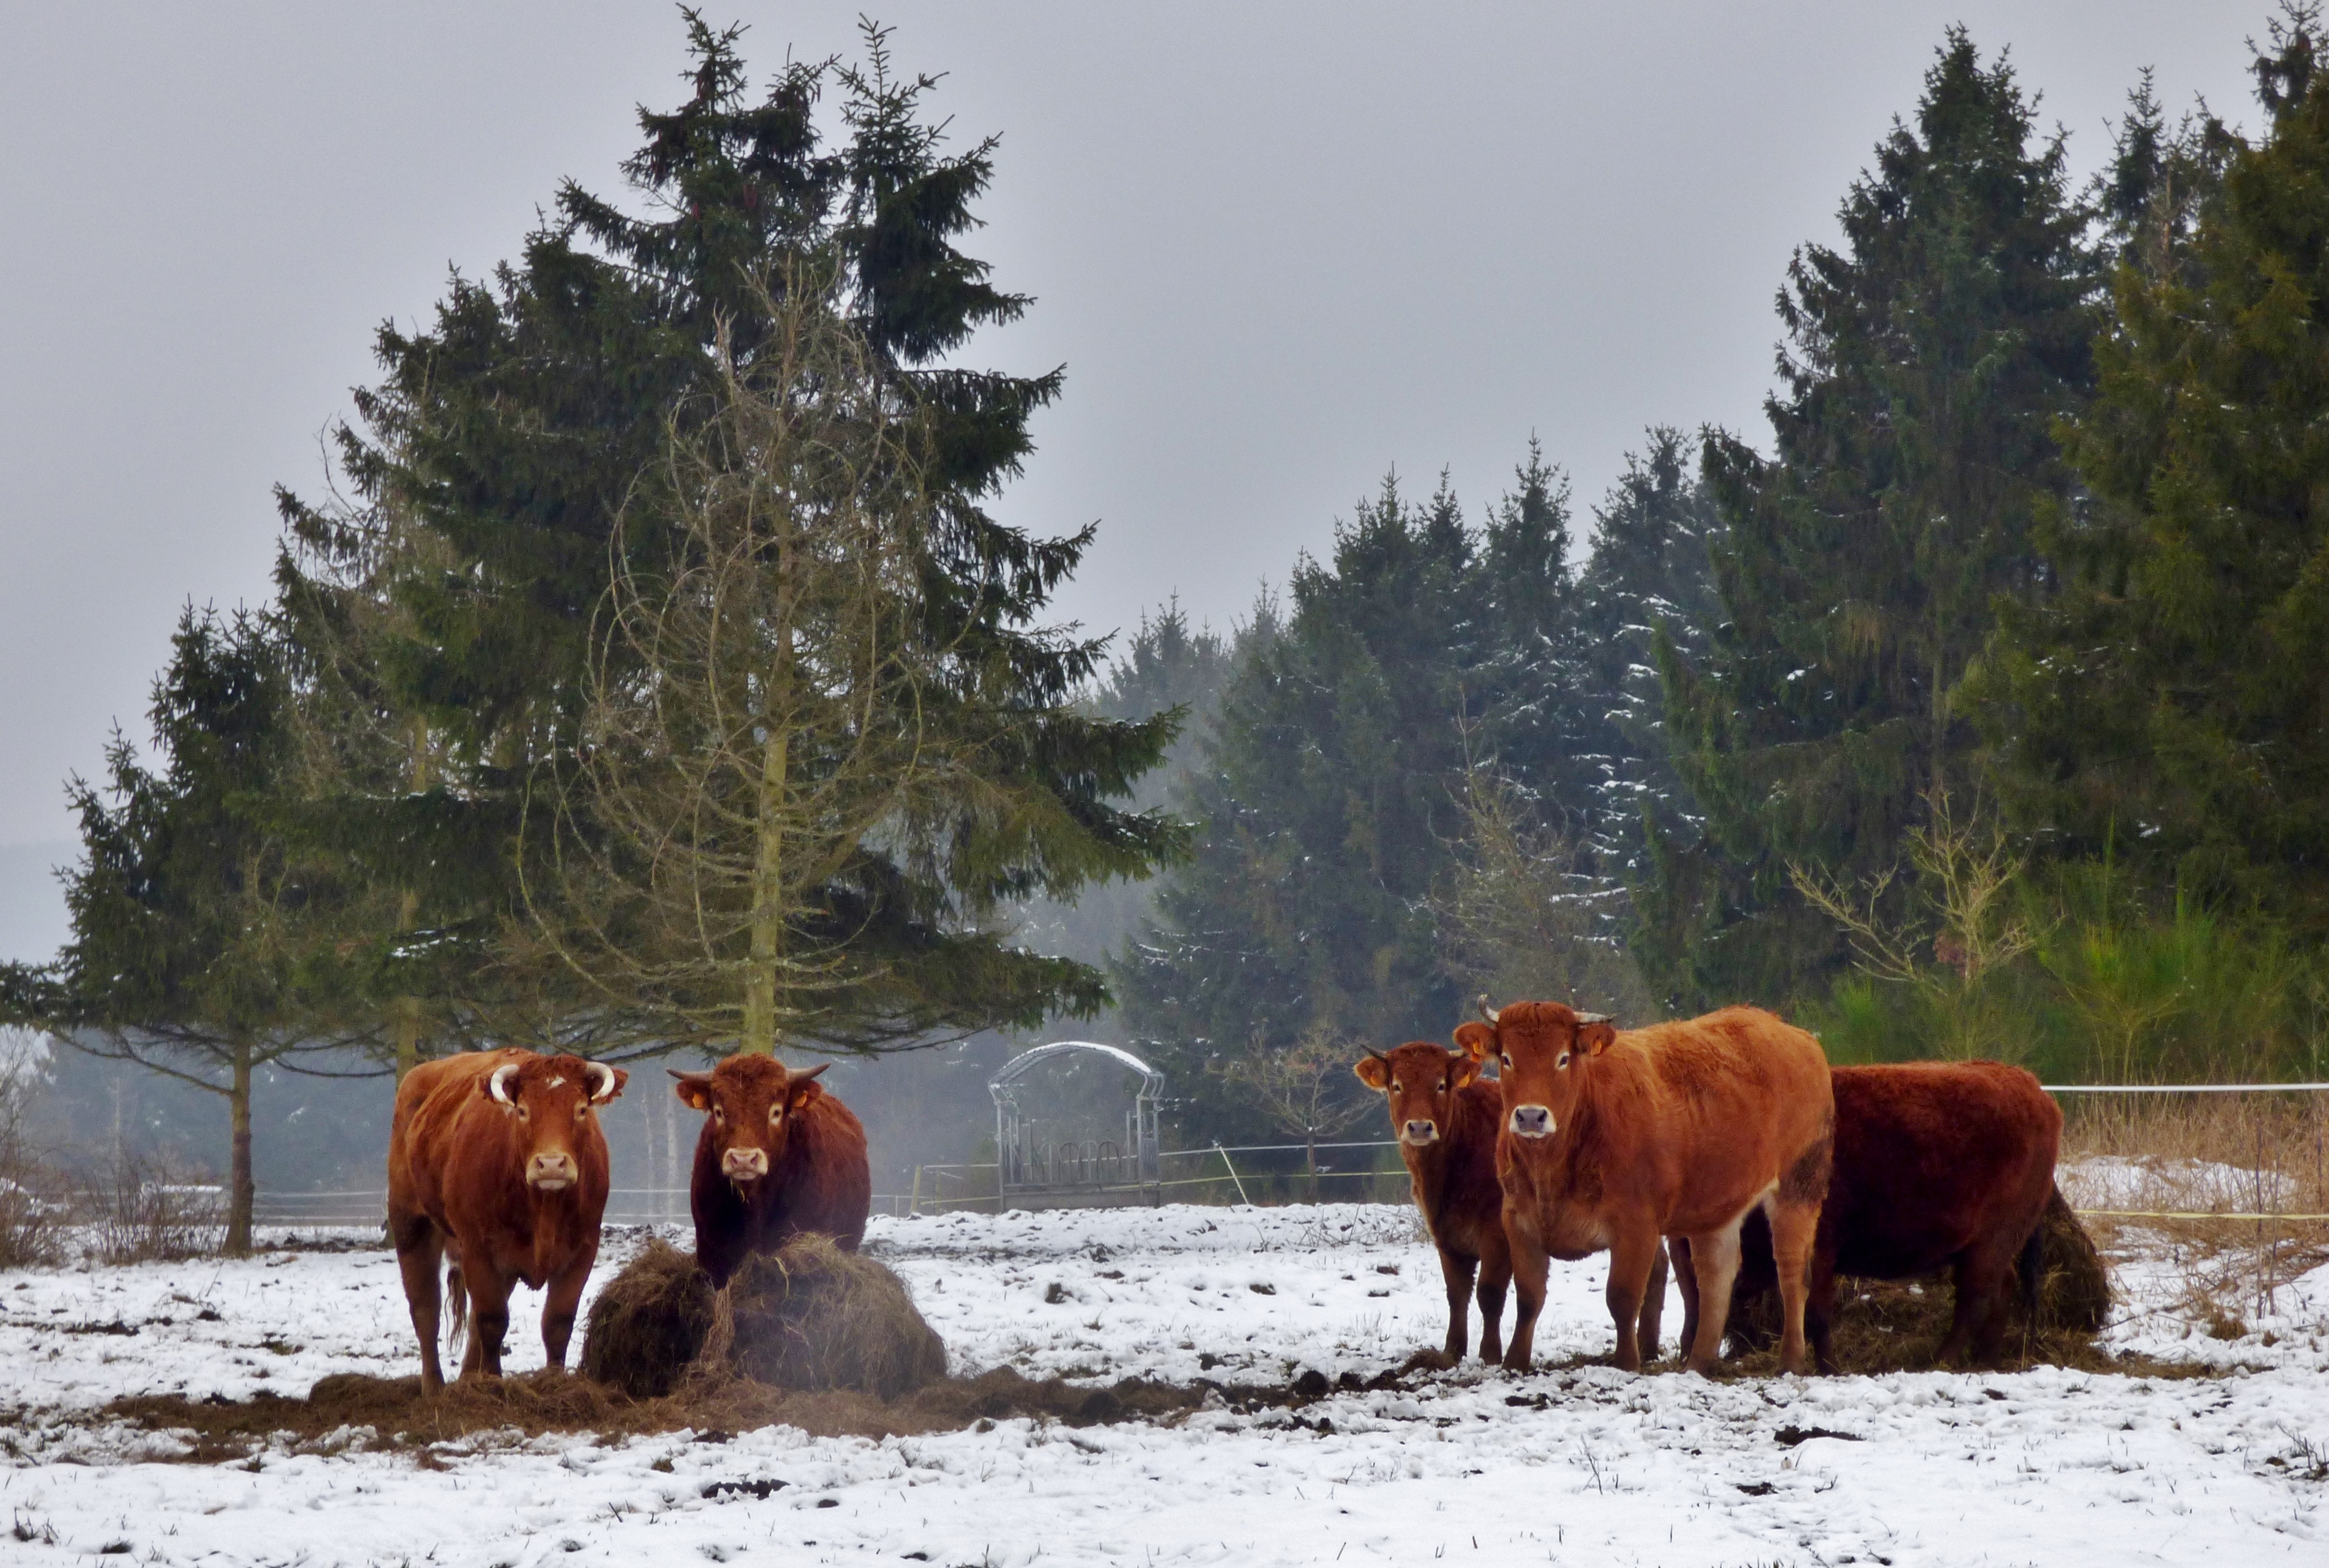
tree, nature, wilderness, snow, winter, wildlife, cow, herd, pasture, grazing, ranch, mammal, season, trees, cows, animals, bison, snow landscape, cattle like mammal